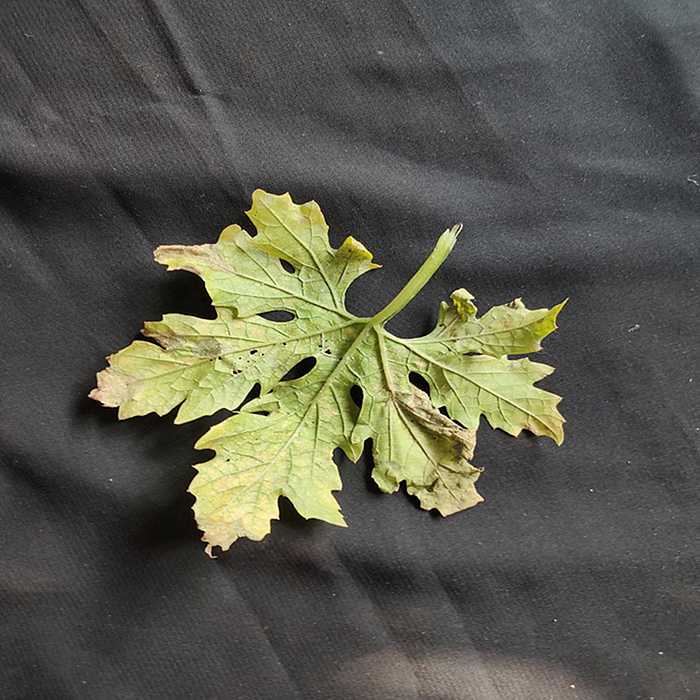
Plant: Bitter Gourd
Label: Mosaic virus